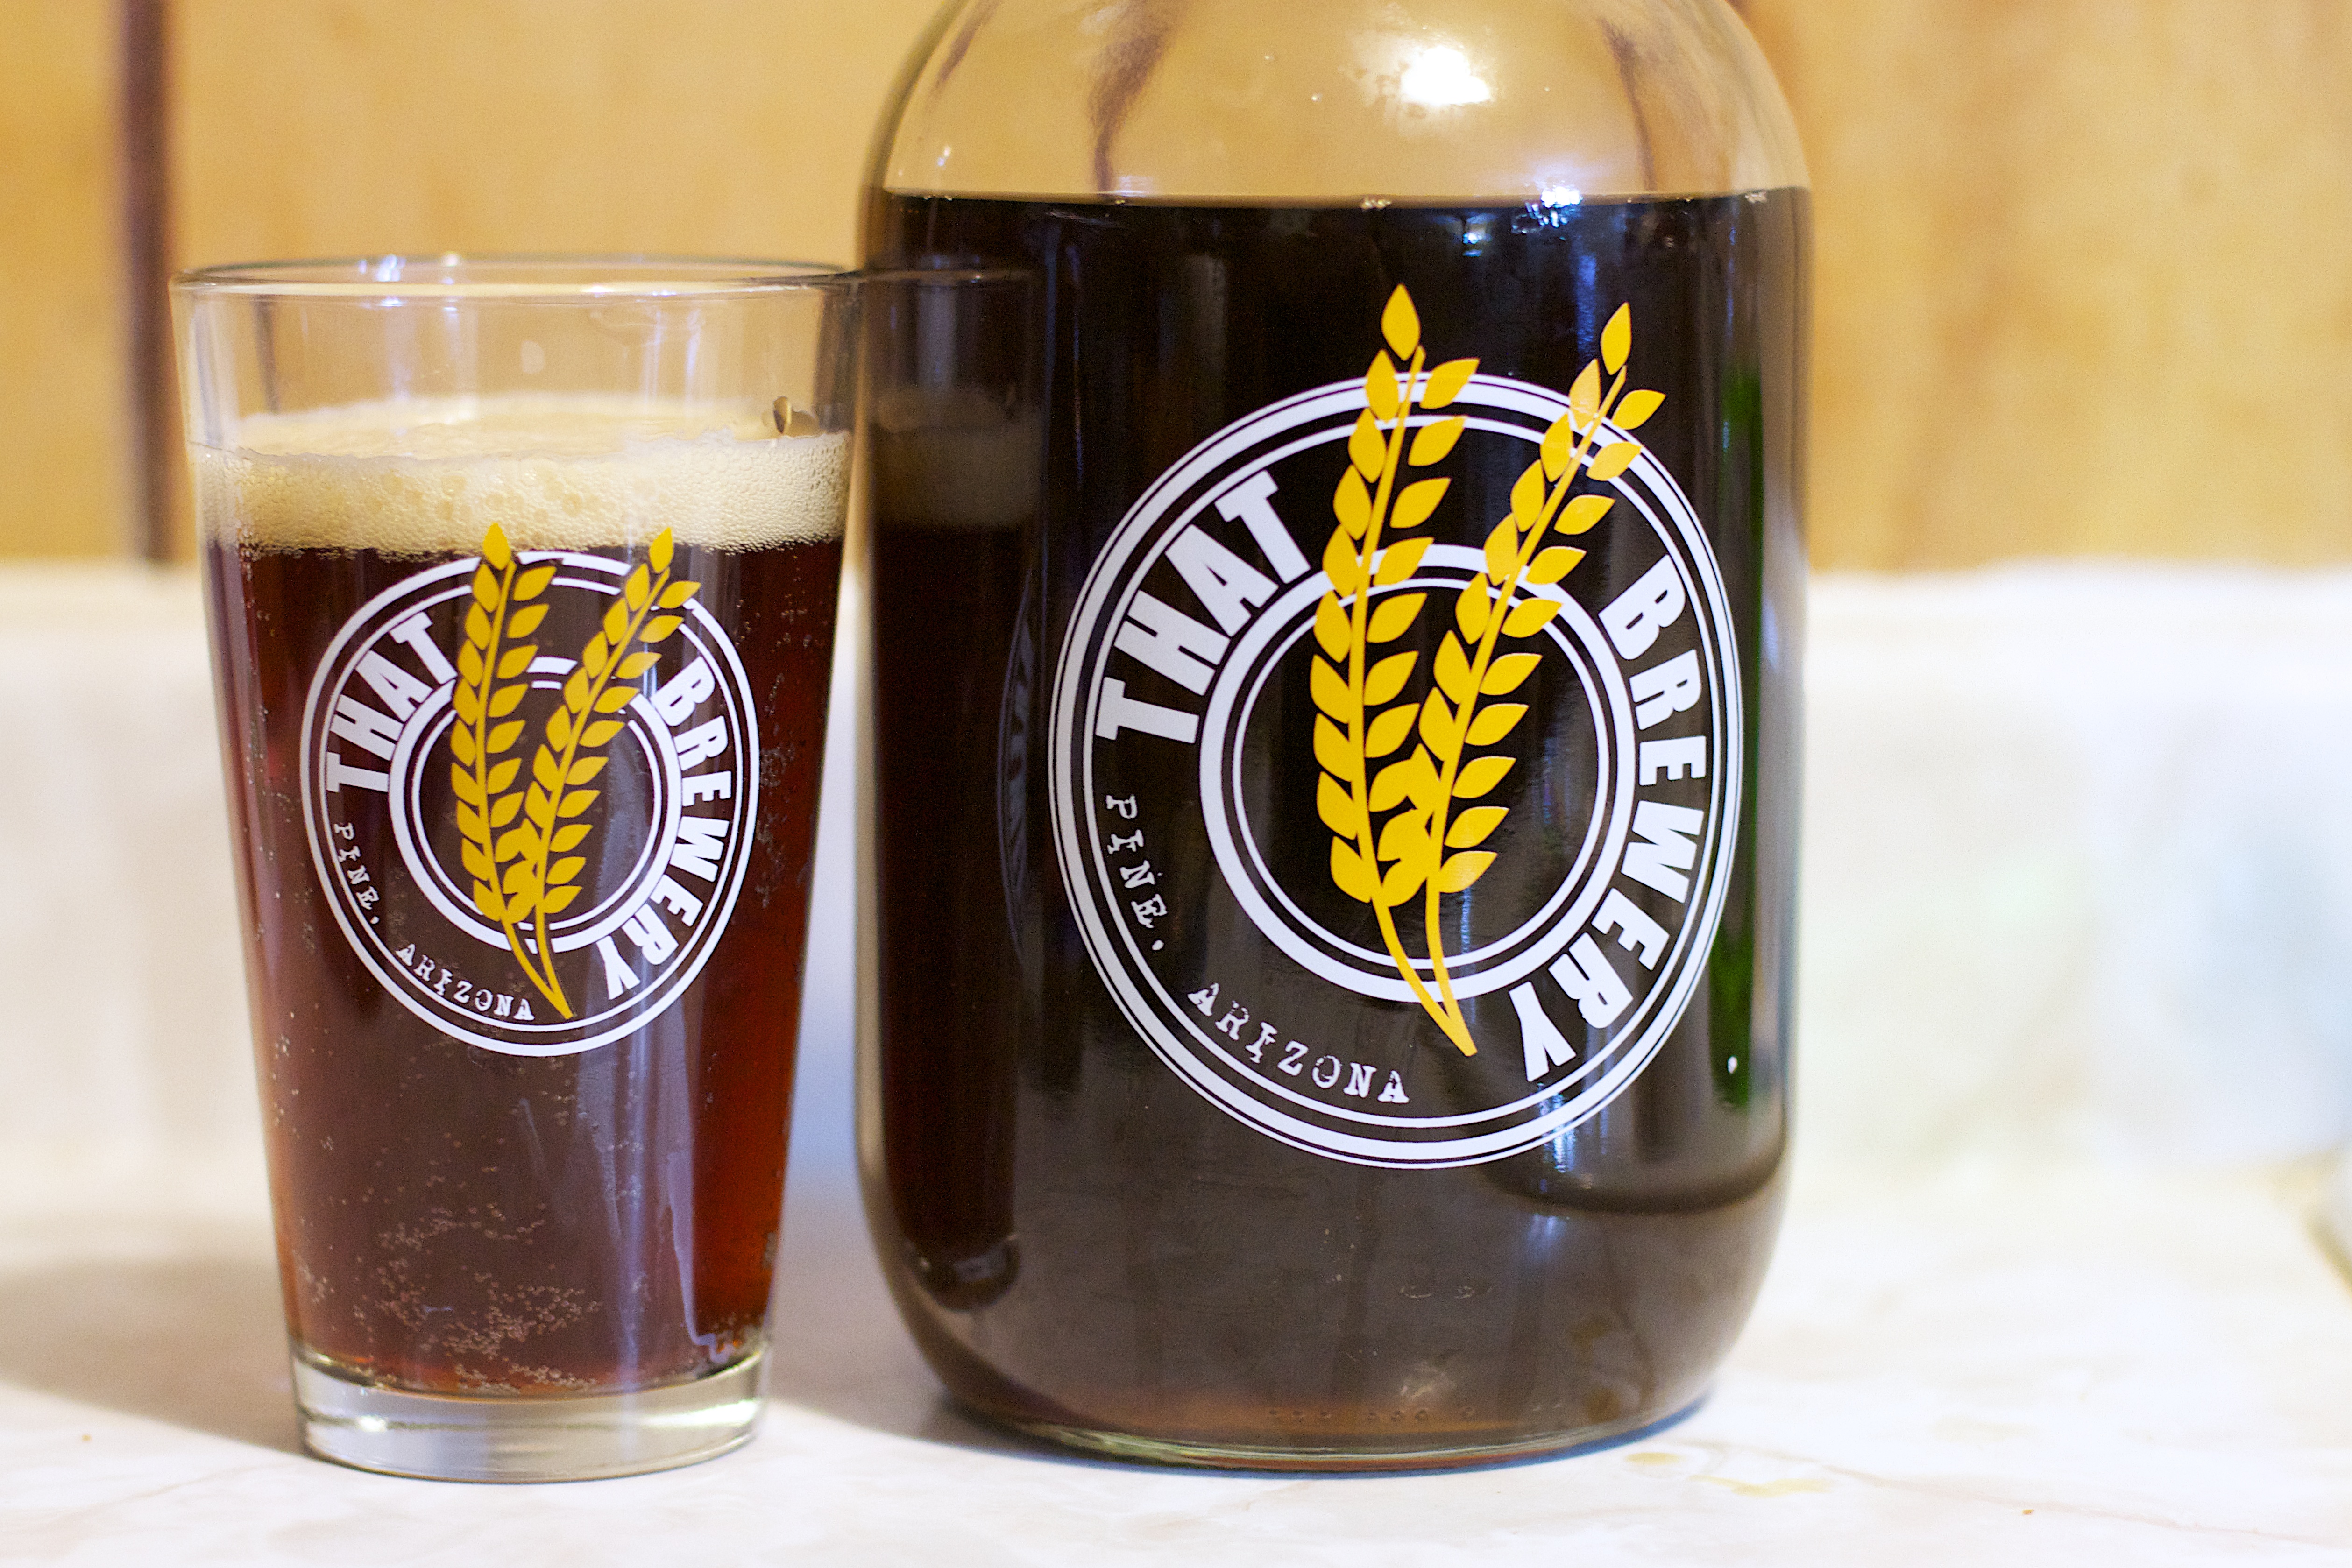
drink, bottle, mug, beer, lager, beer bottle, stout, ale, alcoholic beverage, pint us, pint glass, drinkware